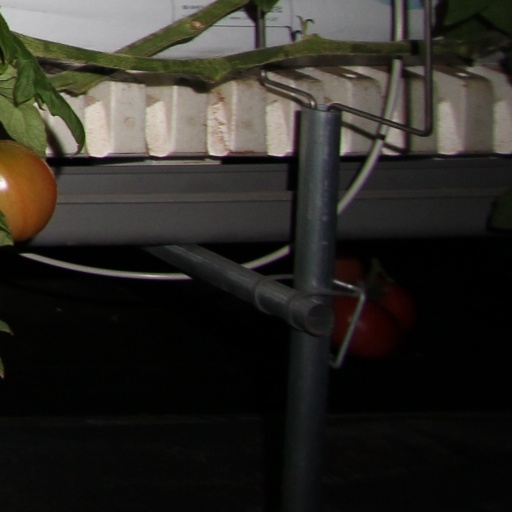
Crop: tomato